St Paul's Survives

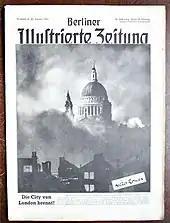
The cover of "Berliner Illustrierte Zeitung", which published this image in its January 1941 issue as proof that the German bombing campaign was working

The picture was taken on 29/30 December 1940, the 114th night of the Blitz. The "Daily Mail"'s chief photographer Herbert Mason was firewatching on top of the roof of his newspaper's building, Northcliffe House, in Tudor Street, off Fleet Street. German bombs destroyed hundreds of buildings that night and thick black smoke filled the air. Mason wanted to get a clear shot of St Paul's and waited hours for the smoke to clear sufficiently. Mason took at least three photographs that night, probably on a quarter-plate Van Neck press camera.